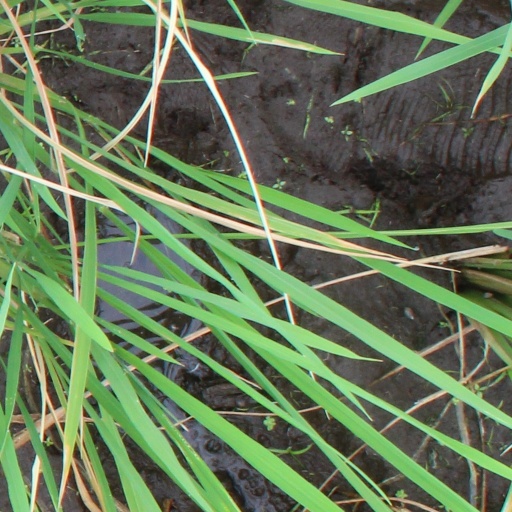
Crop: rice